Glenn Brown (artist)

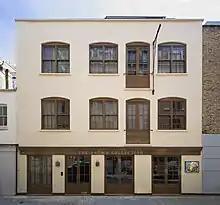

The museum answers Brown's long-held desire for a permanent place in London to show his collection. Viewing The Brown Collection like a work of art, he says, 'I'm concerned about it being something that I can play with, use as a mode of expression for myself. It's a place to experiment'. The collection includes both Brown's own work and his extensive collection of works by other artists, predominantly of Old Masters, but also of 20th and 21st century artists. Among them are Gillian Wearing, Abraham Bloemaert, Henri Fantin-Latour, Grace Pailthorpe, Hans Hartung, Austin Osman Spare and Gaetano Gandolfi.